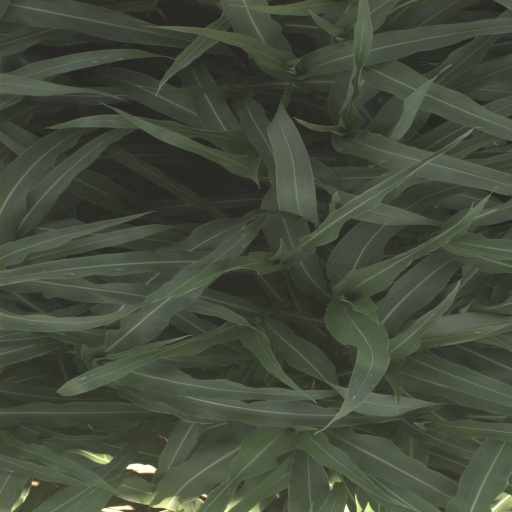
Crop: sorghum